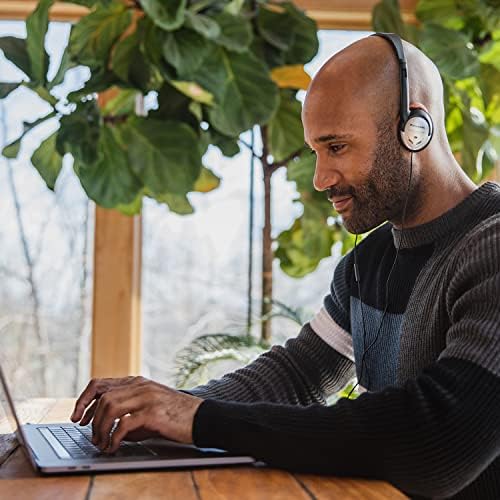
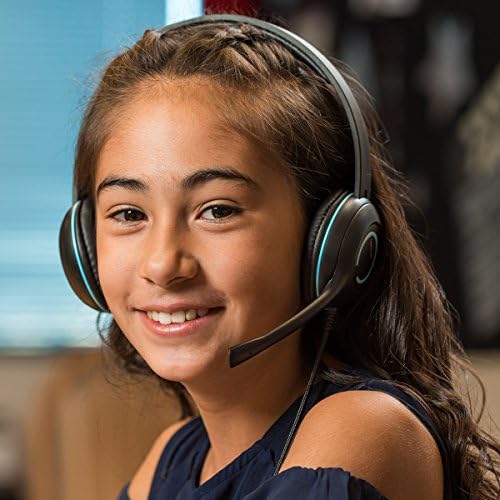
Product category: headphones
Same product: no